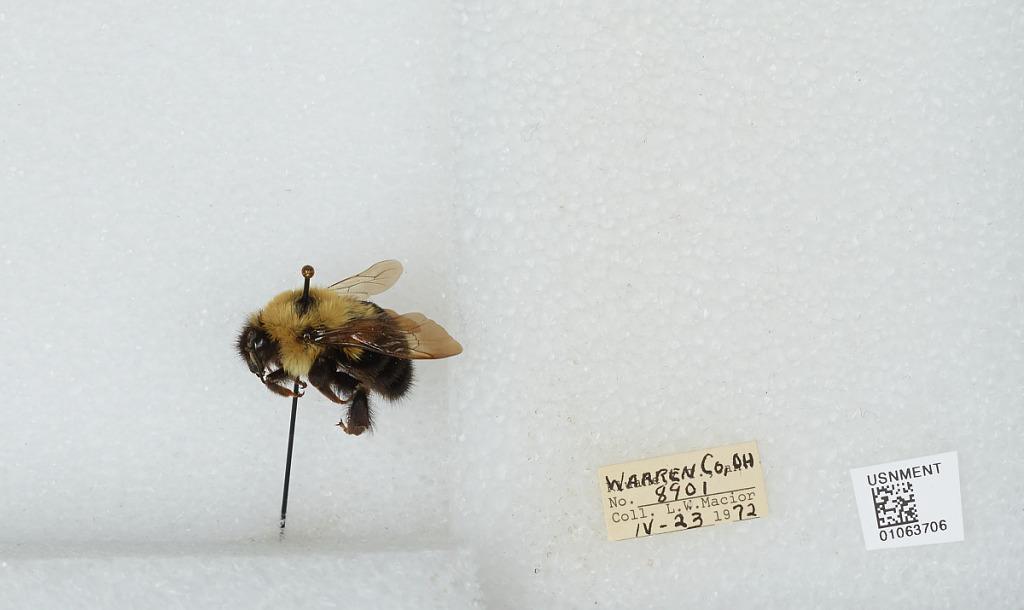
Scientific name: Bombus (Pyrobombus) bimaculatus Cresson
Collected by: L. Macior
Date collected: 1972-4-23
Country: United States
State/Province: Ohio
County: Warren
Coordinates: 39.4242, -84.1856